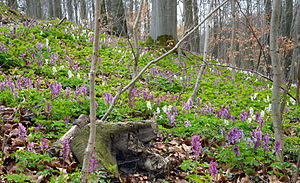
Hulrodet lærkespore / Galleri
Biotop.
Hulrodet lærkespore er en 10-30 cm høj urt, der vokser på muldbund i skove. Planten har stængelknold, der med tiden bliver hul.